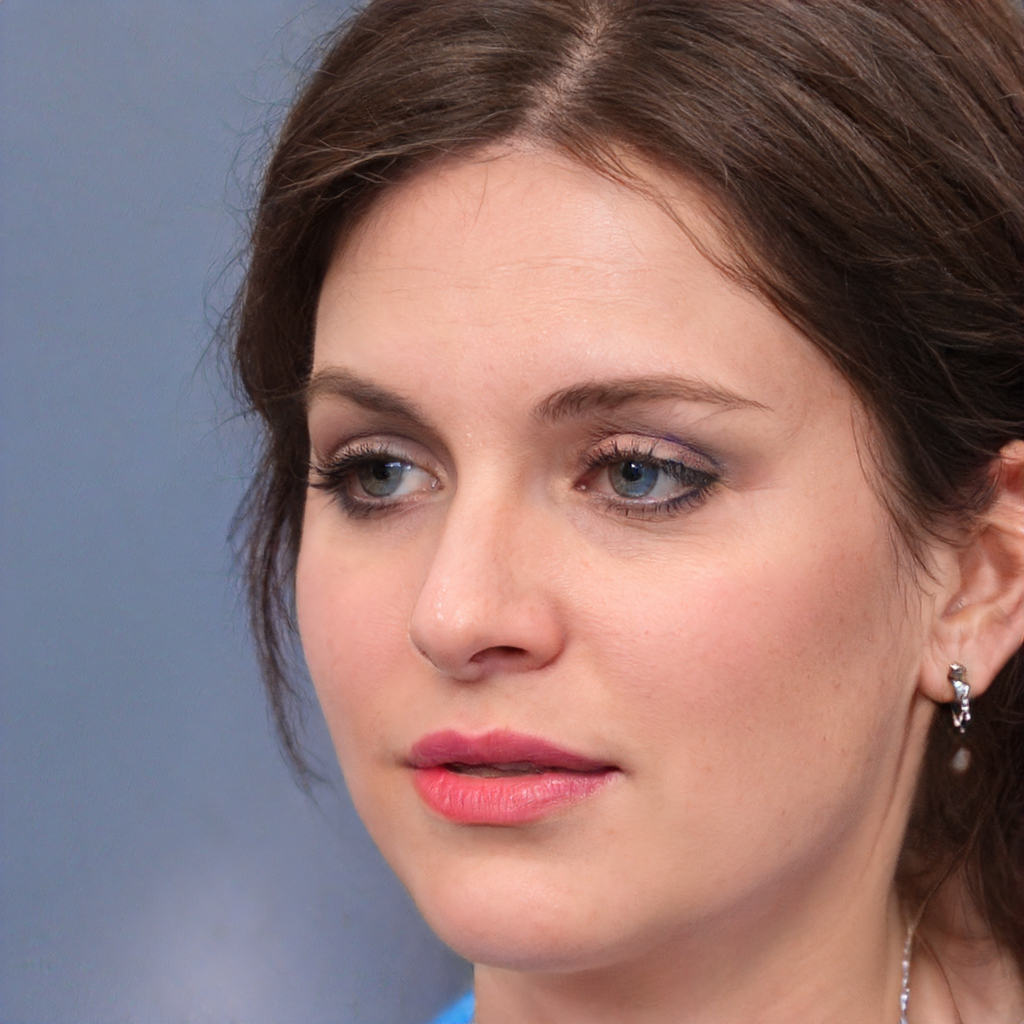
Gender: Female